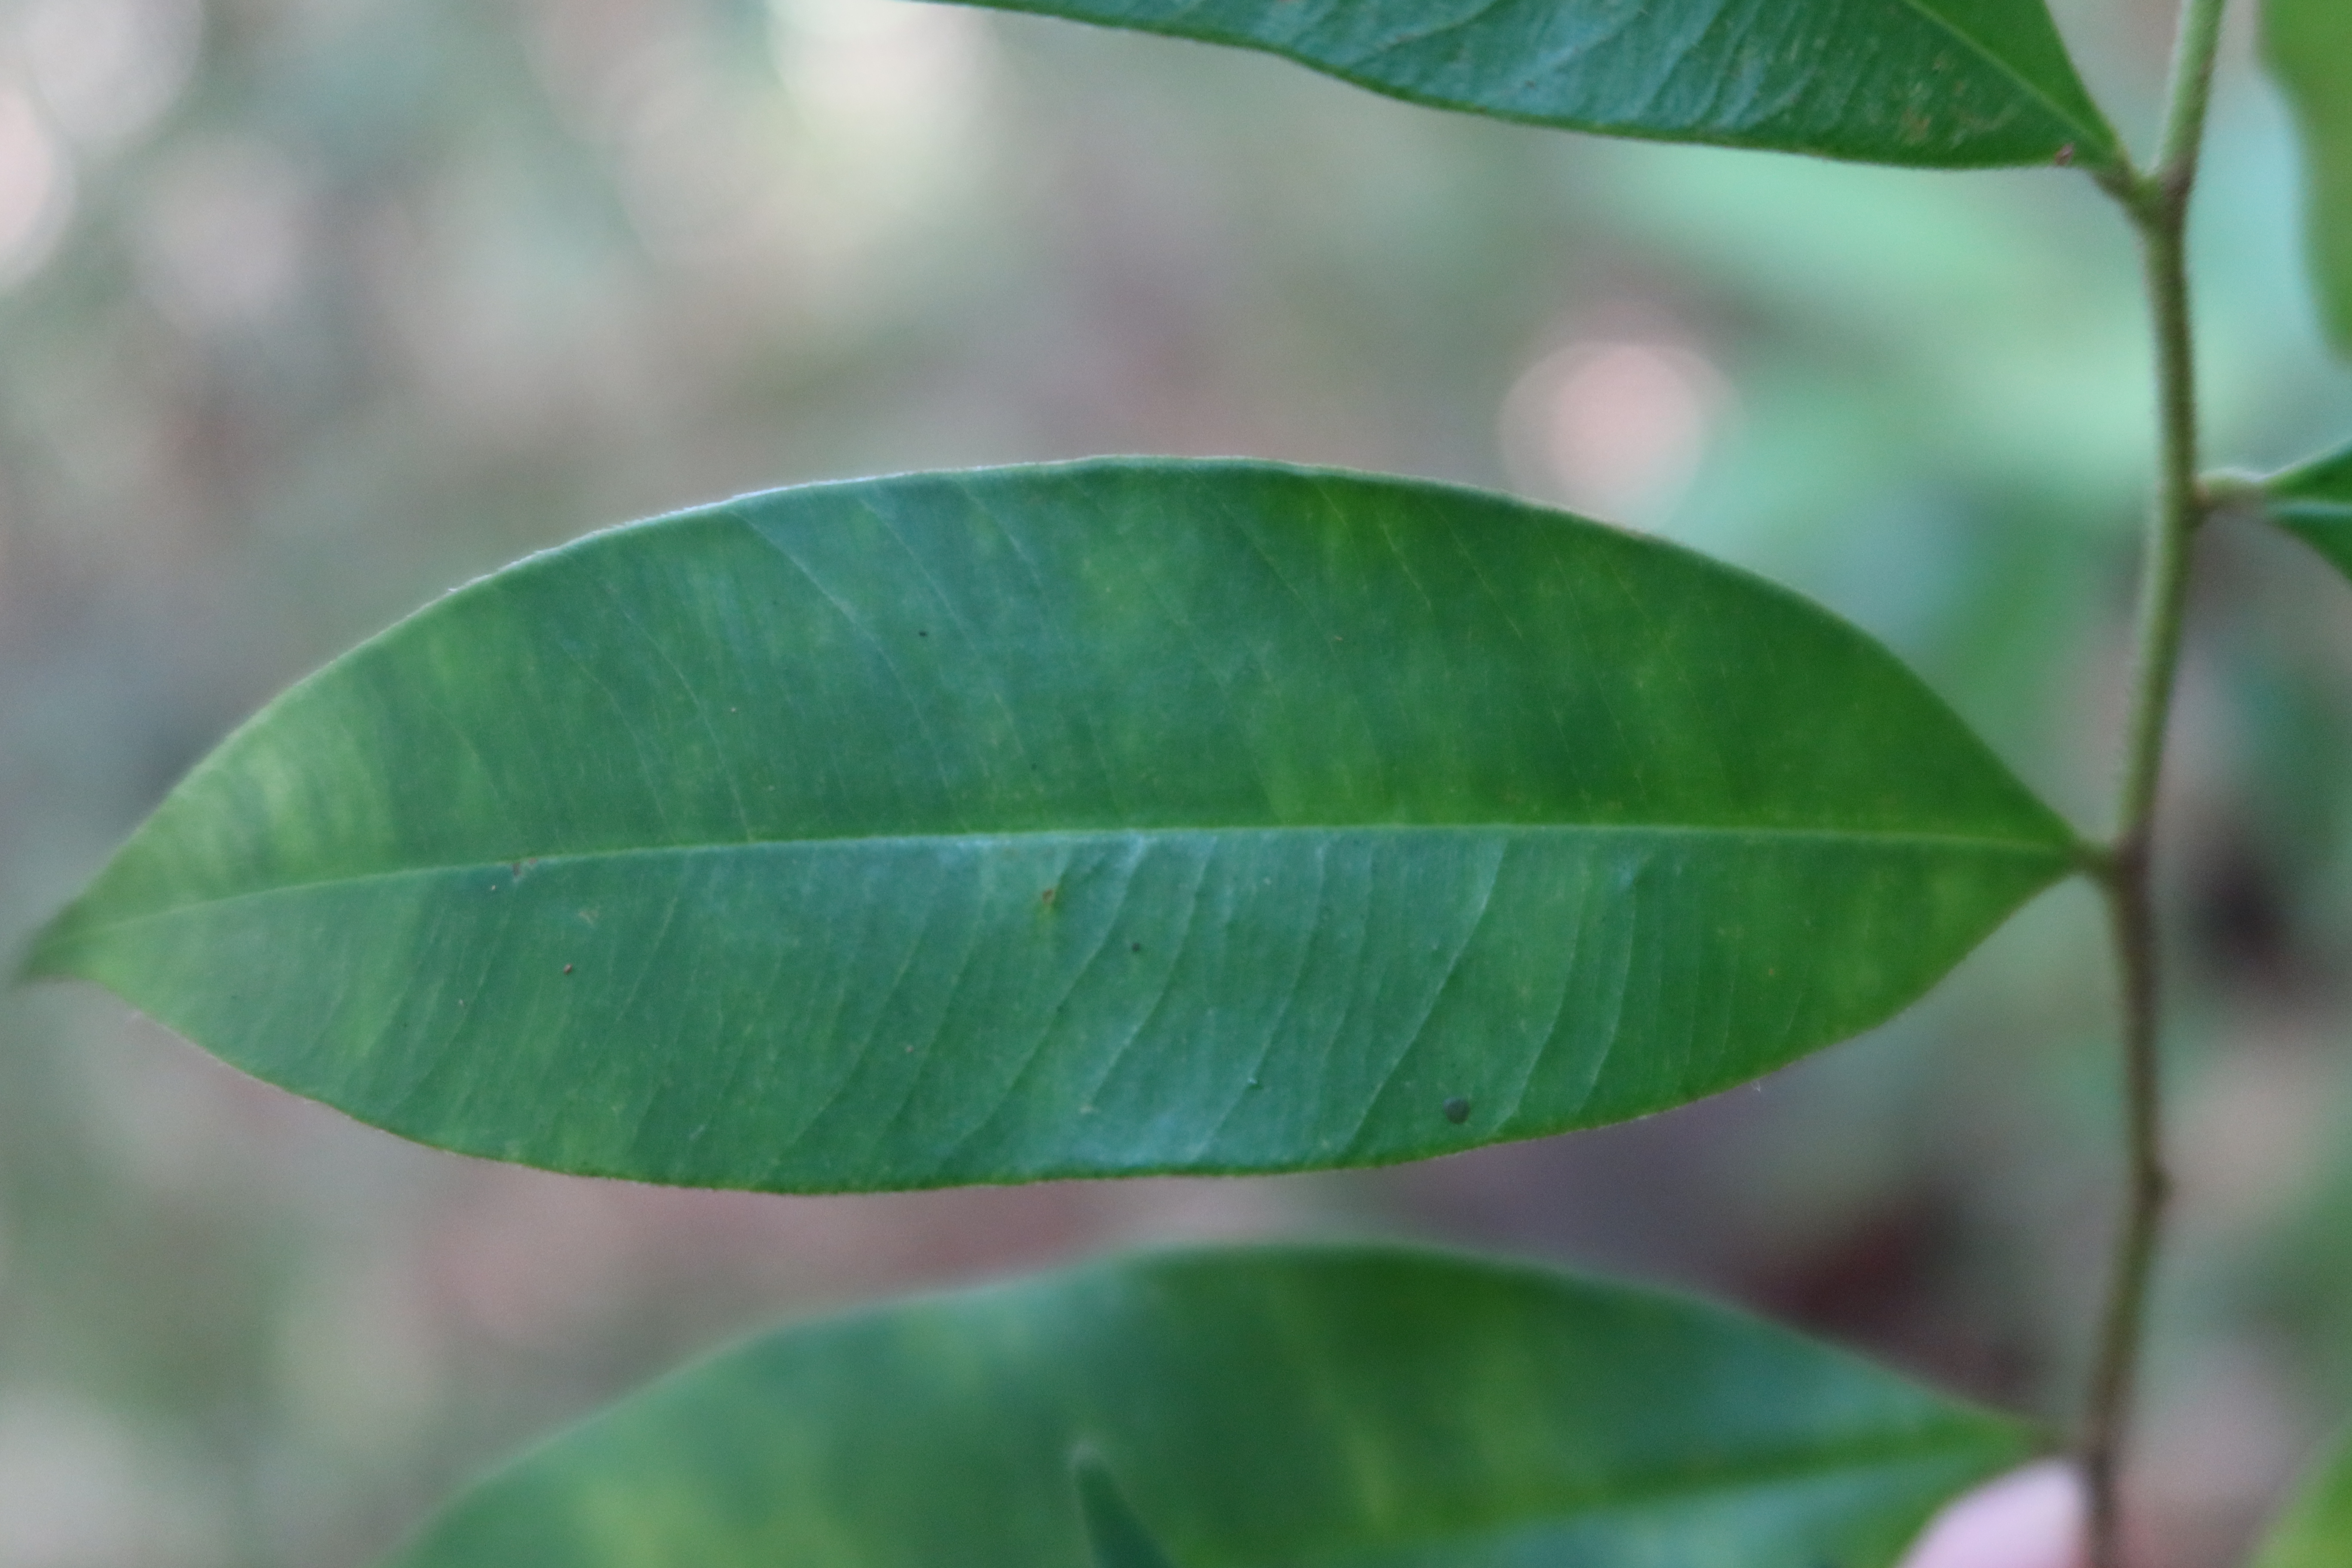
Label: Black spots